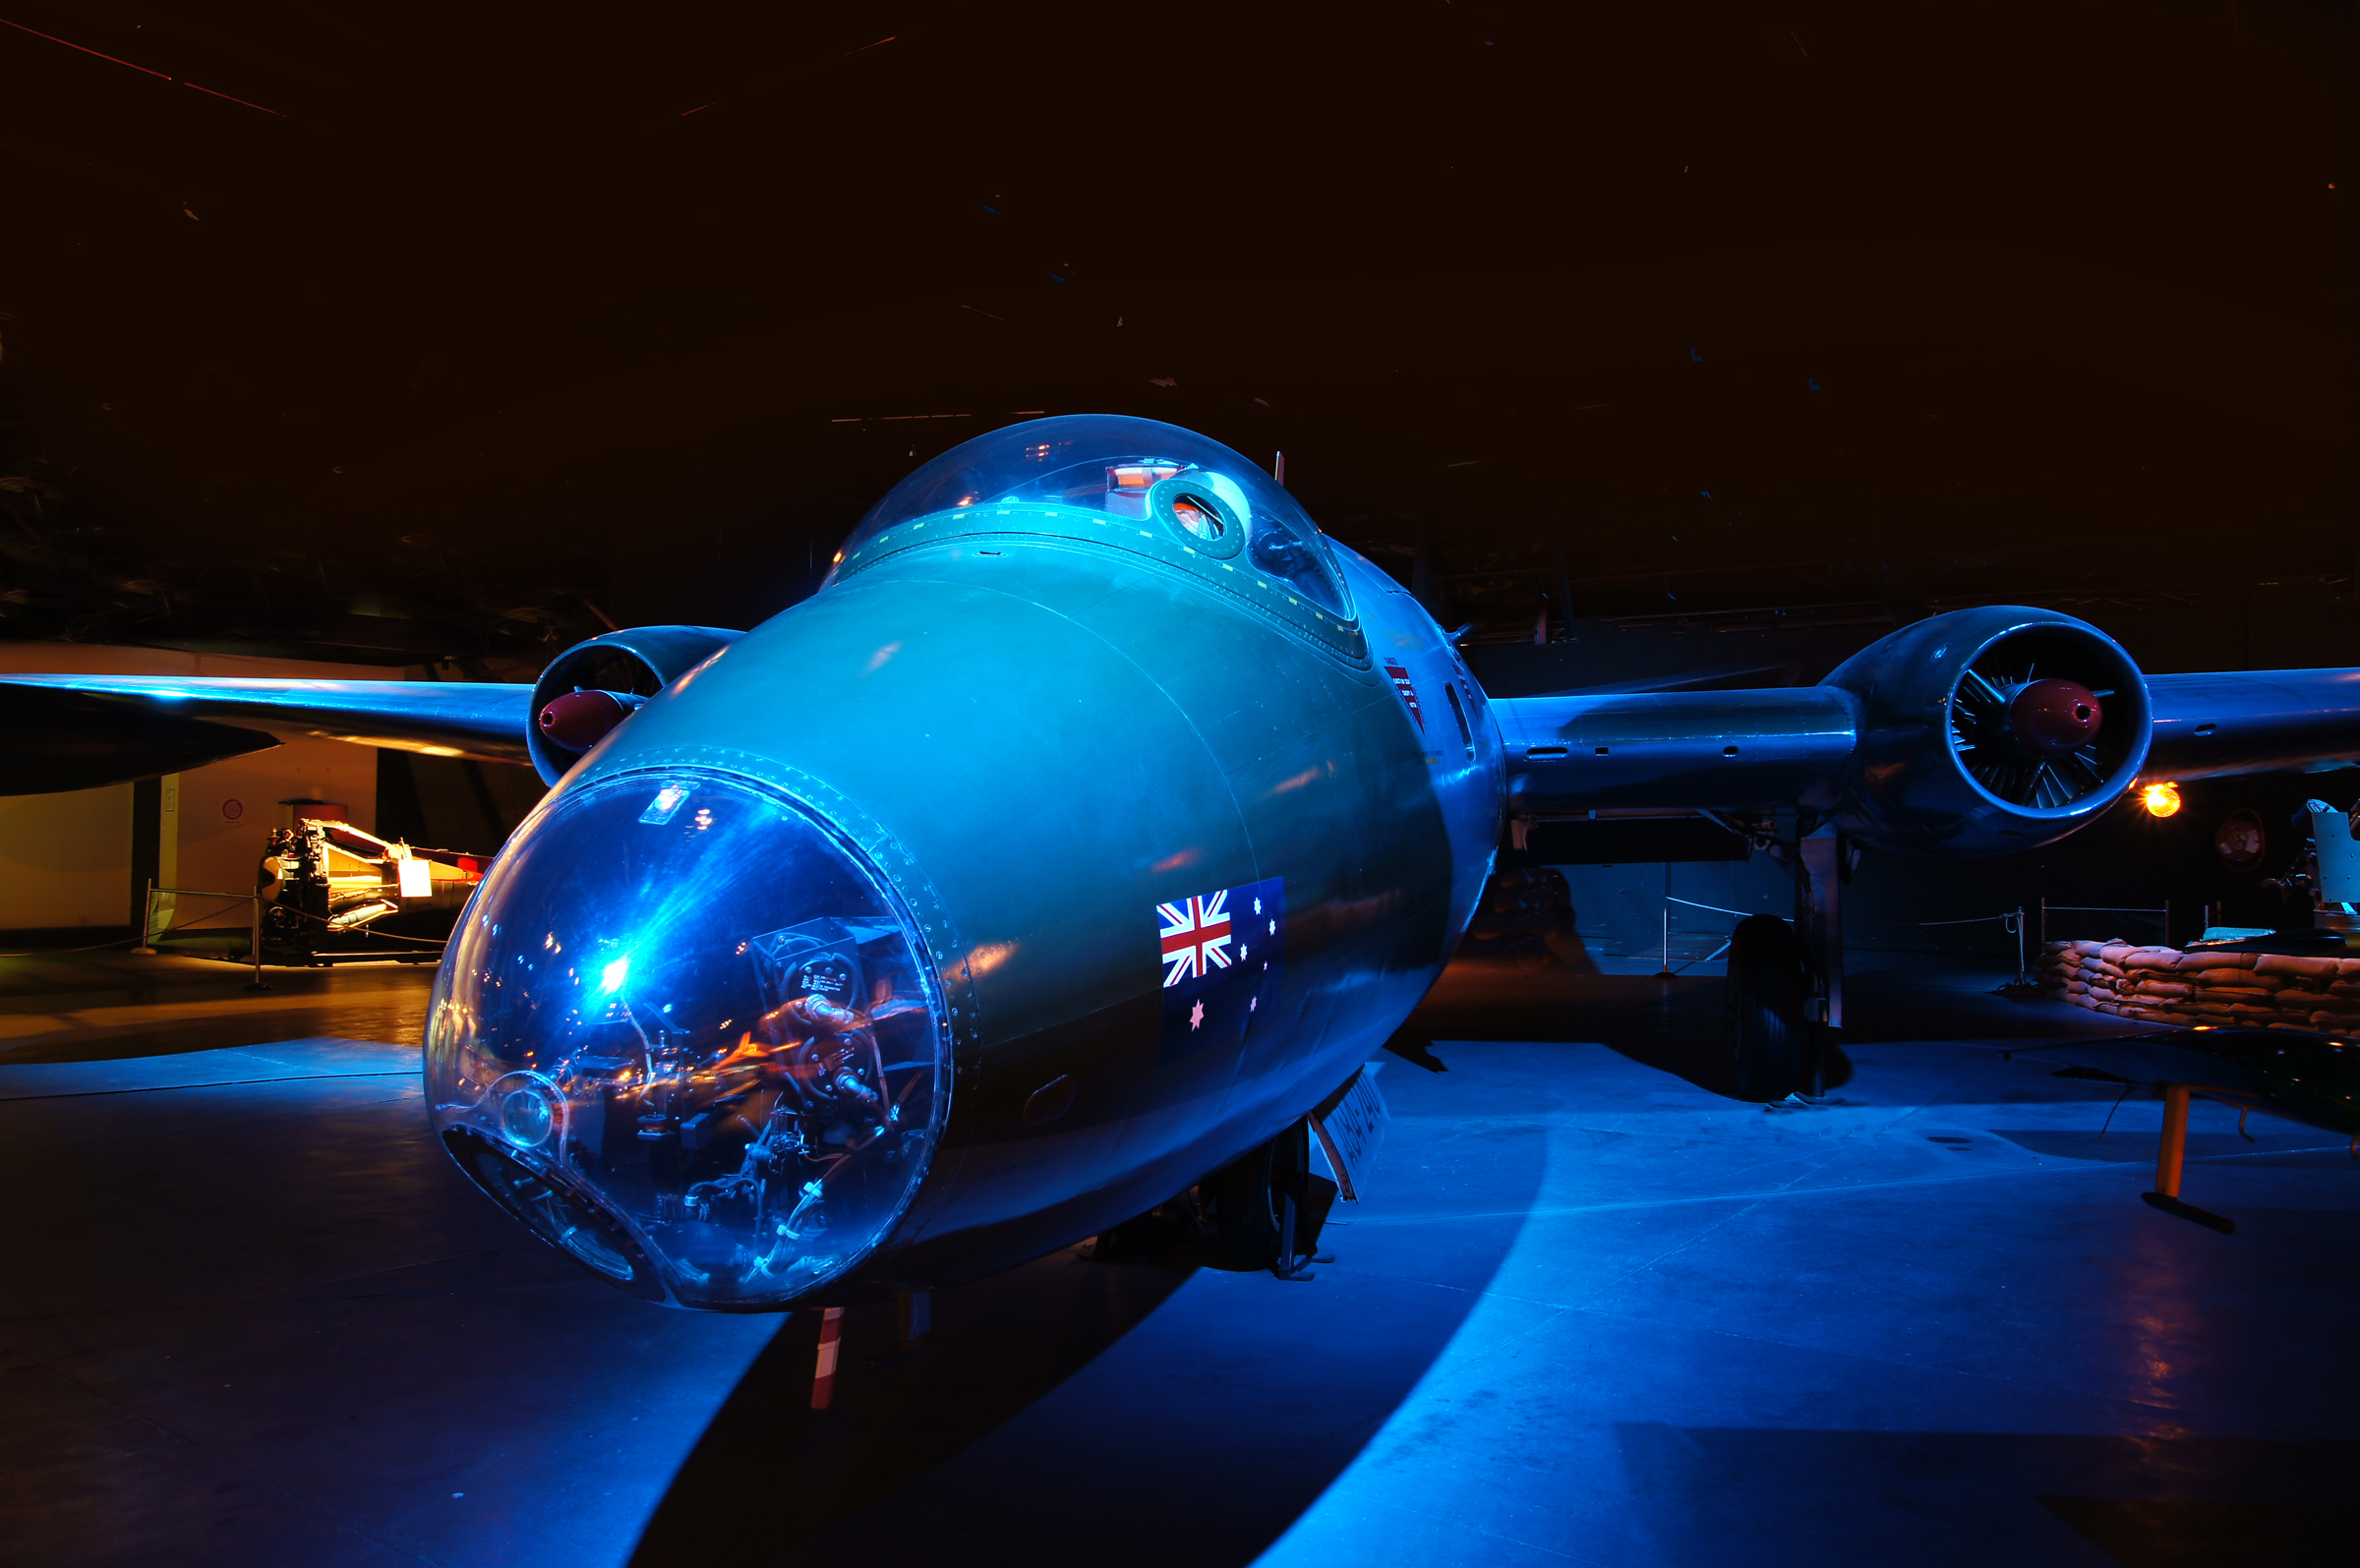
night, airplane, aircraft, vehicle, aviation, space, blue, outer space, airliner, aircraftdisplays, canberrabomber, screenshot, air force, jet aircraft, atmosphere of earth, aerospace engineering, aircraft engine